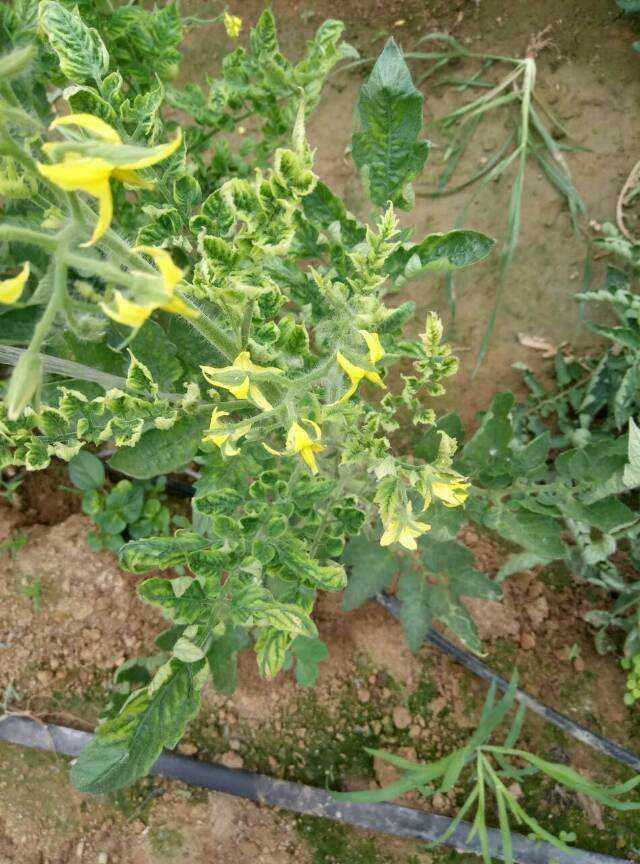
Plant: Tomato
Disease: tomato mosaic virus